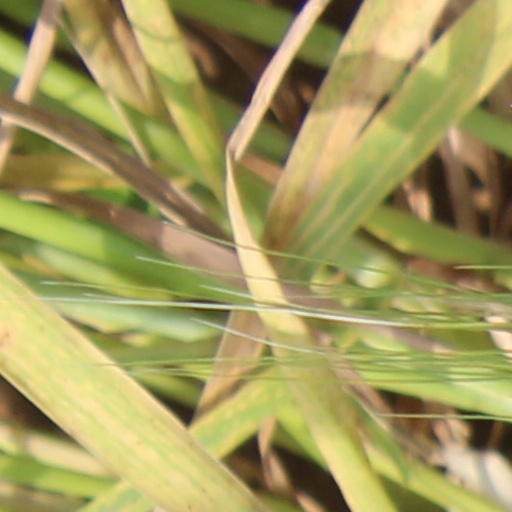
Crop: wheat